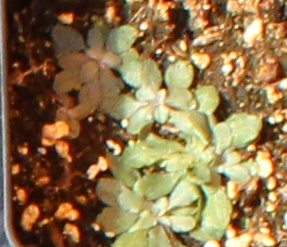
Label: Horseweed